Munich Fire Department

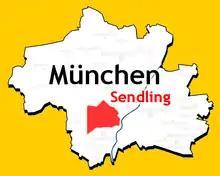
Field of application of the department Sendling

The department city center was re-established in 1969 as the fire group city center, although fire service units already existed in the city center (see History above). It was included in the alerting plan of the professional fire department in the middle of 1971 and could be reached by phone, to set off with their two vehicles. The following years, the already grown group of over 50 men, was additionally equipped with radio detectives and received another emergency vehicle. Also, at the Olympic Games, the station participated in the constant watch.